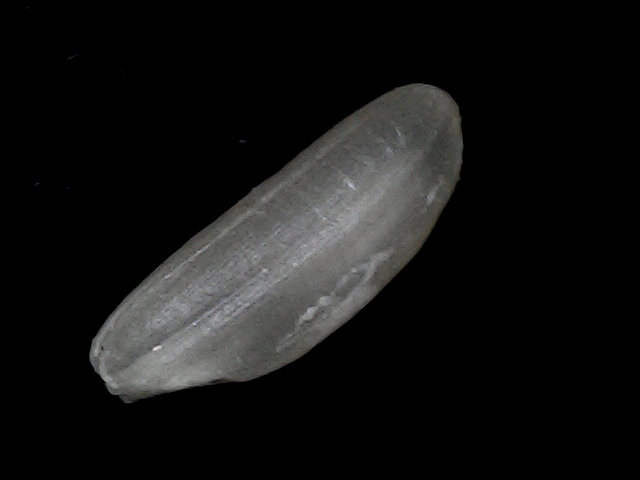
Rice variety: BD49